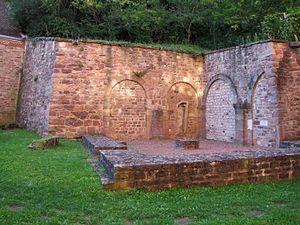
Alsace, Haut-Rhin, Église Saint-Pantaléon (XIIe-XIXe) de Gueberschwihr (PA00085433, IA68004163).Vestiges de l'ancien mur avec sarcophage: This object is indexed in the base Palissy, database of the French furniture patrimony of the French ministry of culture,